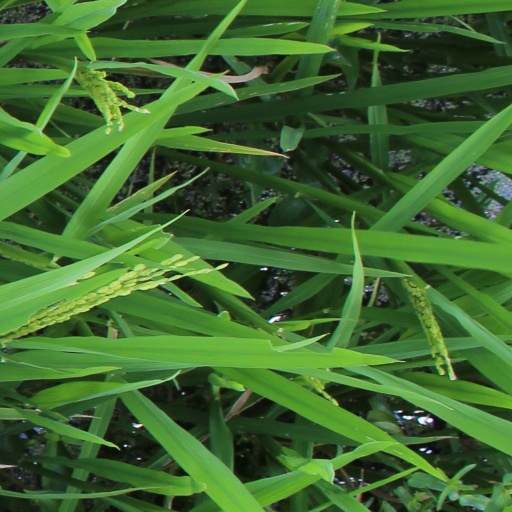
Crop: rice